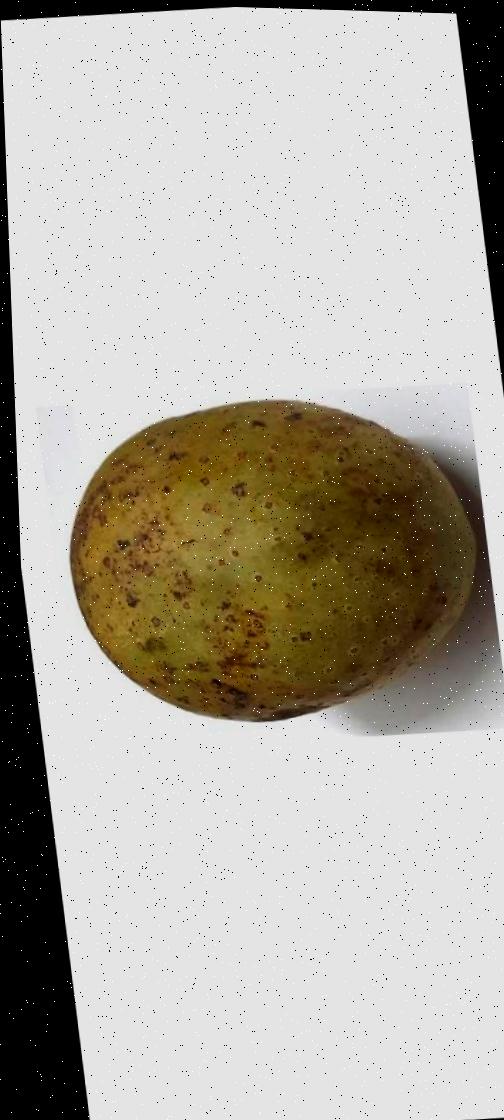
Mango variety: Gourmoti